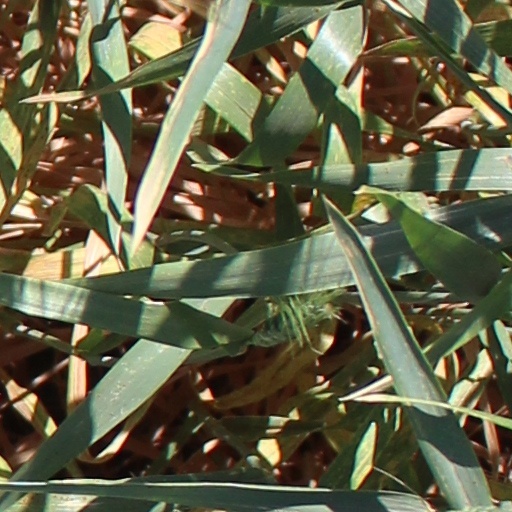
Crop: wheat